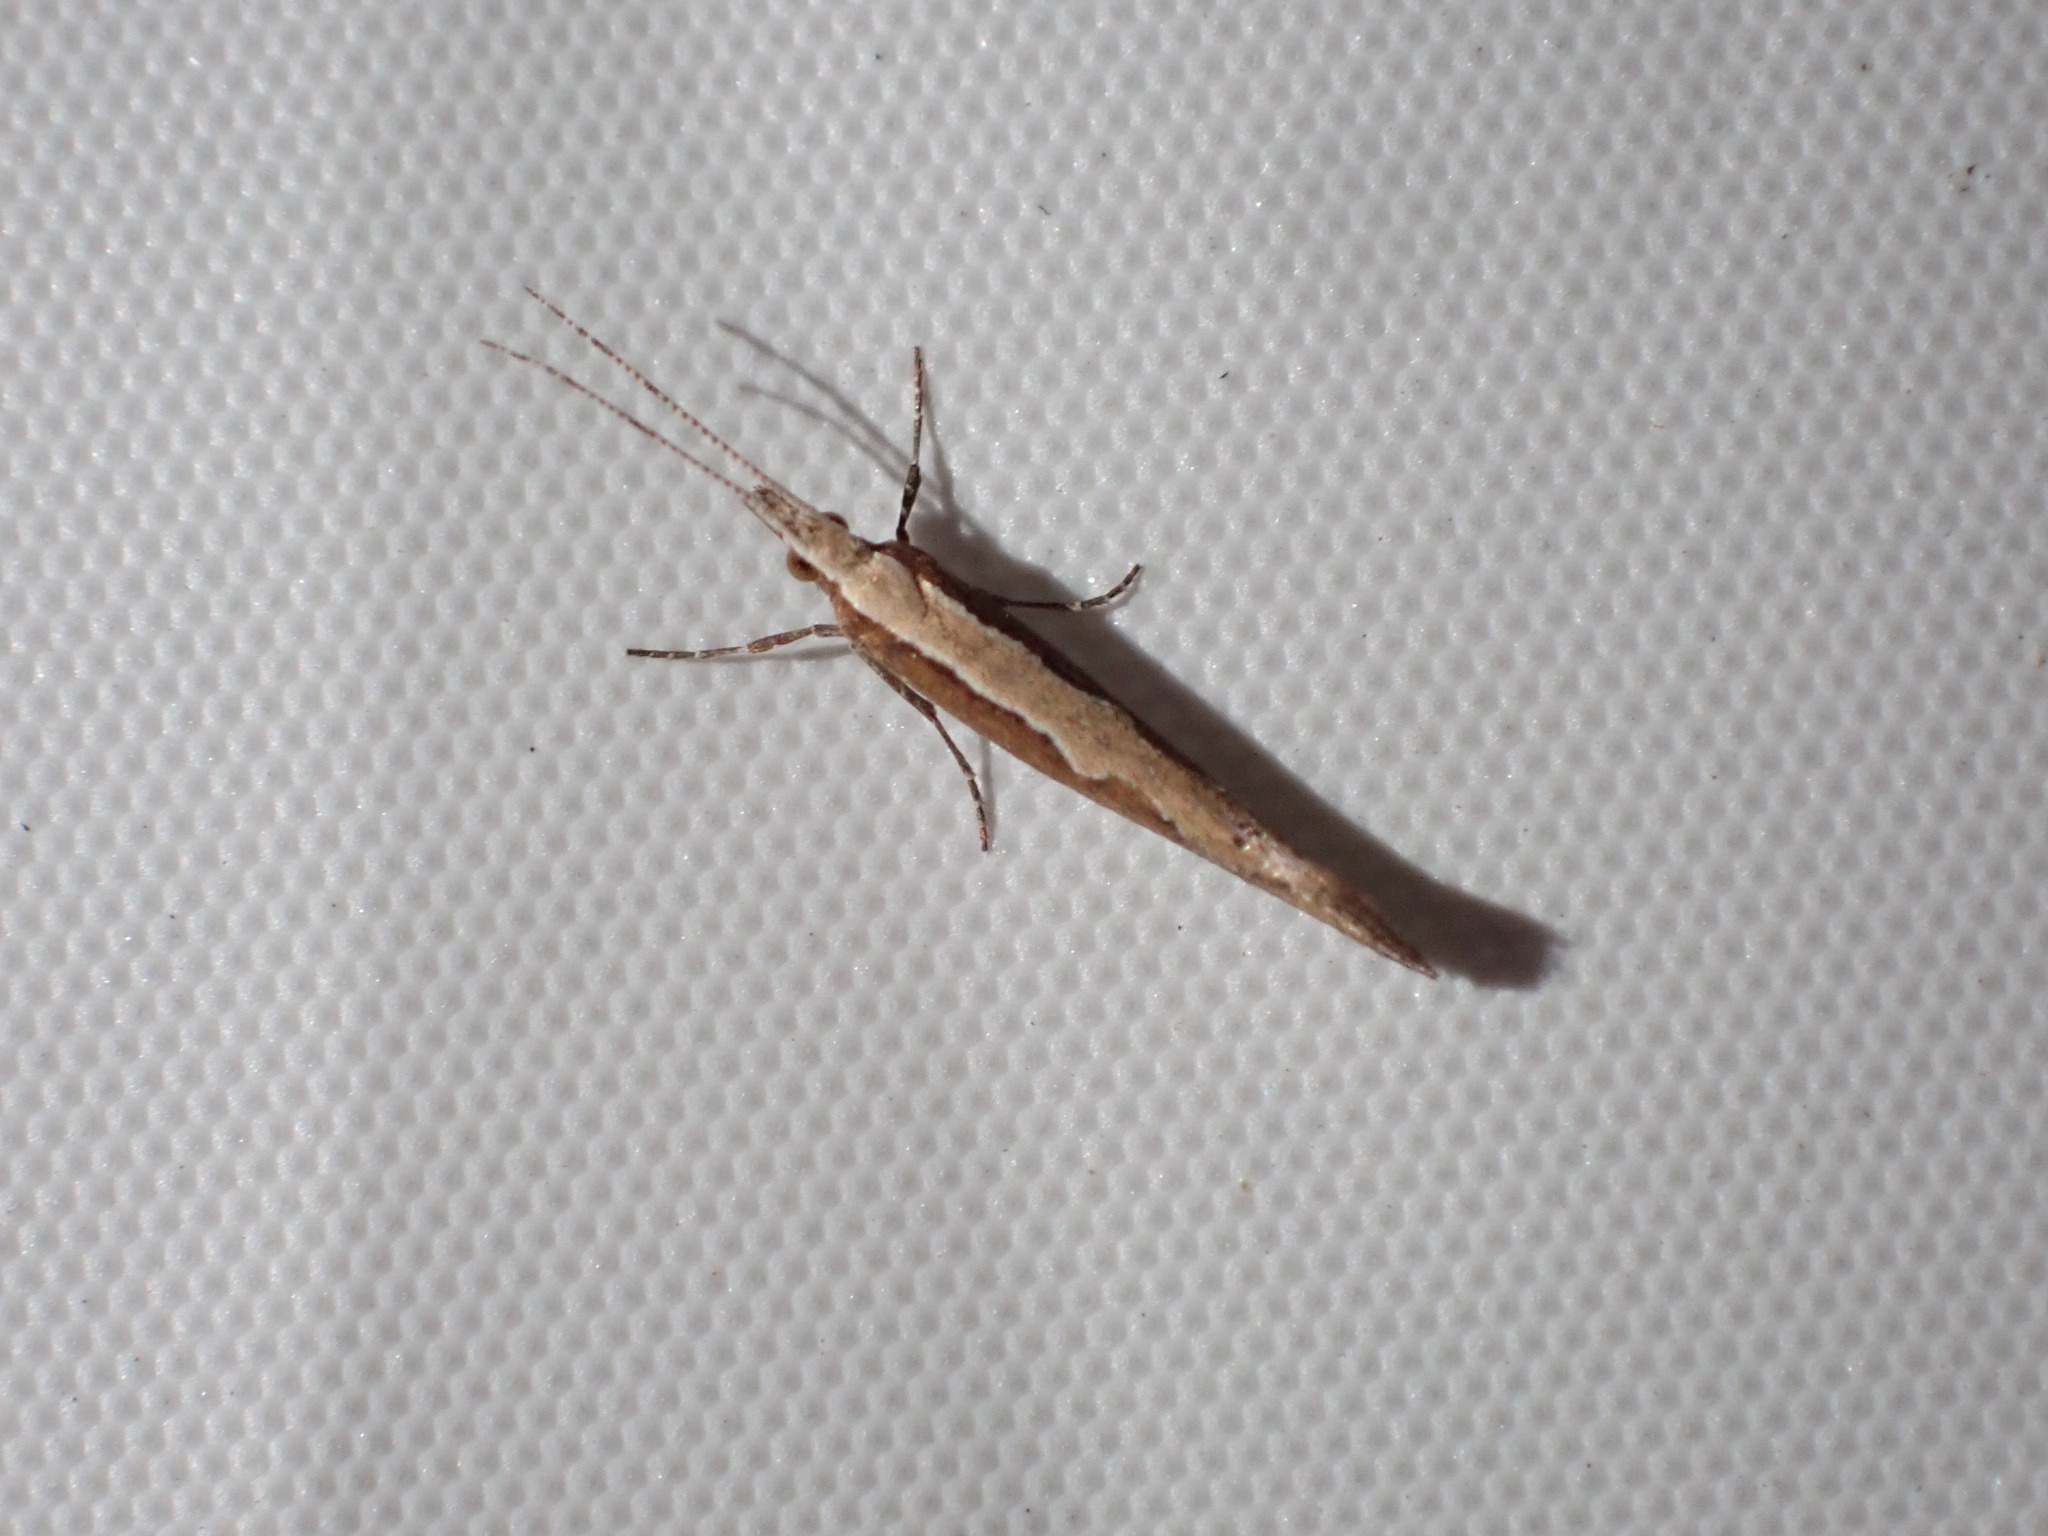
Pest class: diamondback_moth